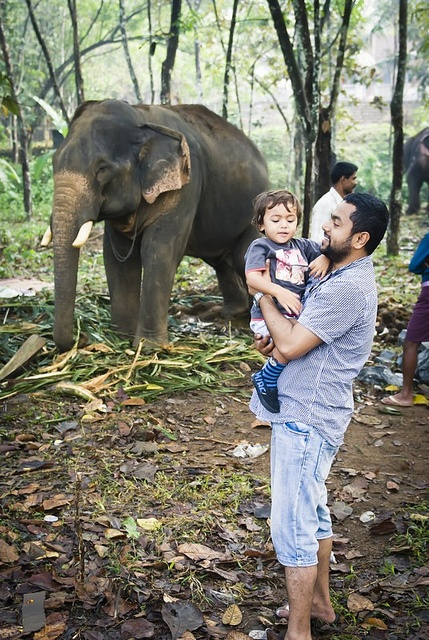
Father holding child while elephant stands in front of them.
A man holding a child by an elephant in the woods.
a man is holding his child and an elephant
A child is in a man's arms as an elephant stands in the background.
A man holding a child with an elephant in the background.